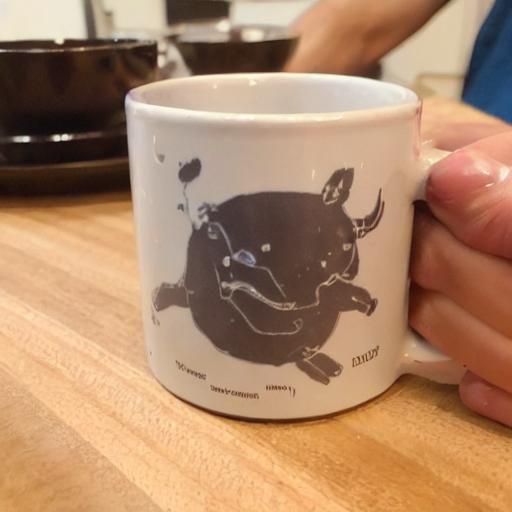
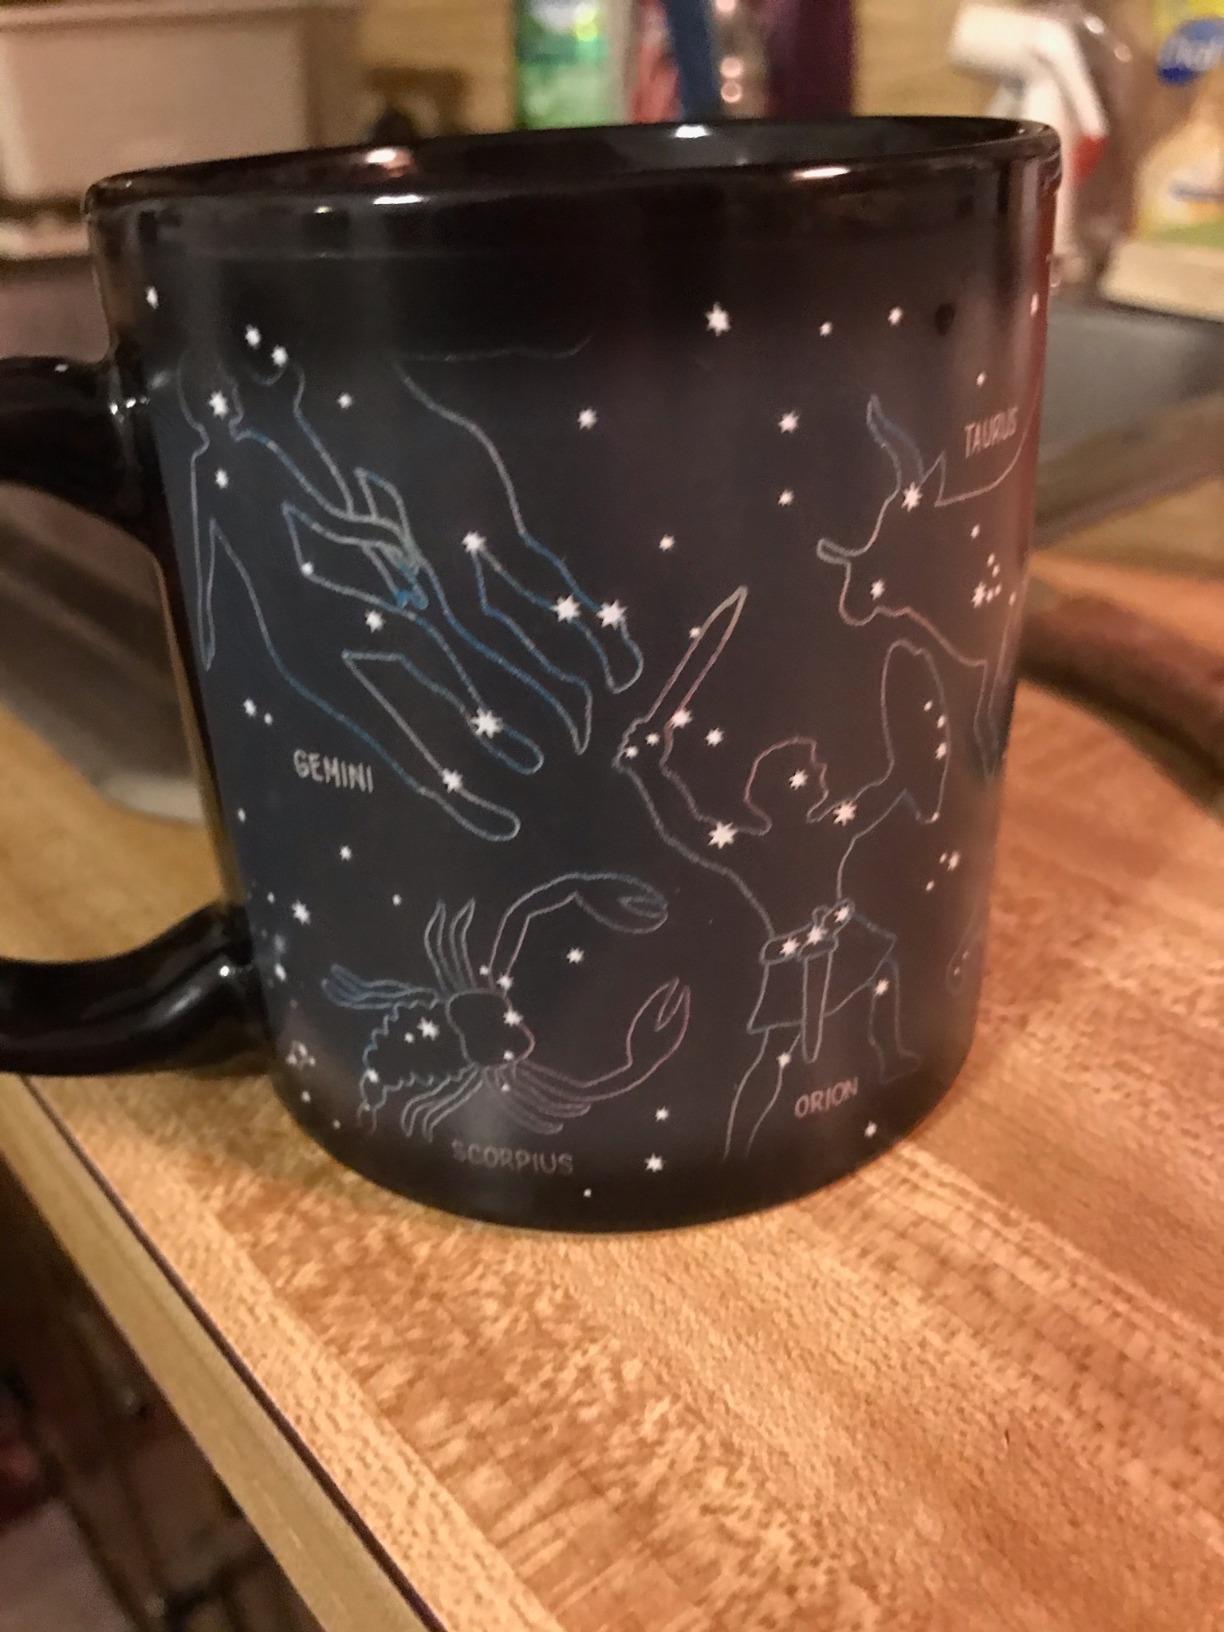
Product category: items_mug
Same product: no